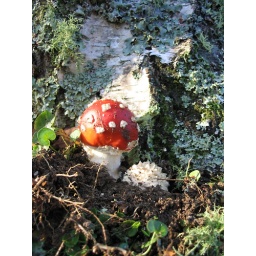
Fly agaric toadstool under the silver birch trees